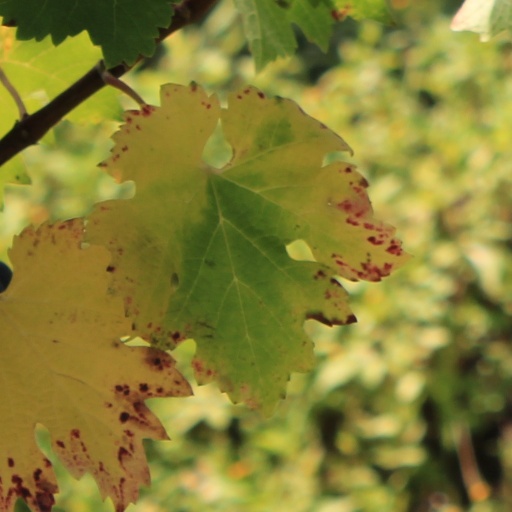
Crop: grape